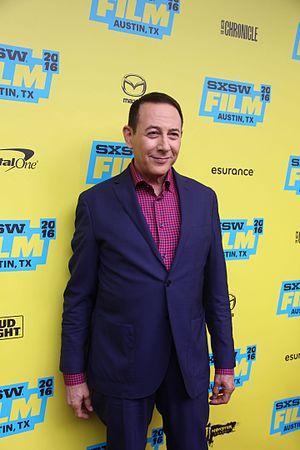
Paul Reubens
Reubens ved SXSW i 2016.
Paul Reubens er en amerikansk skuespiller, kendt for rollen som Pee-wee Herman.